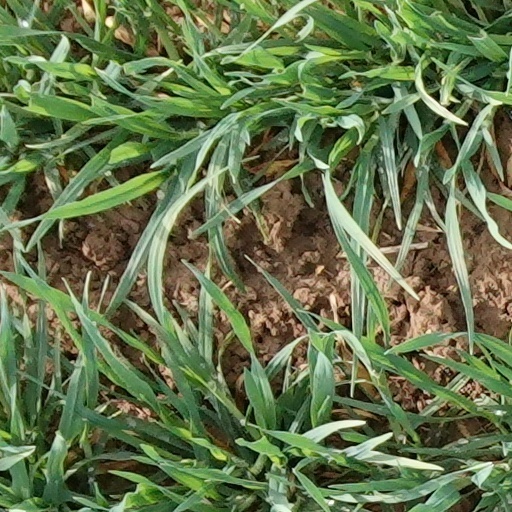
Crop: wheat